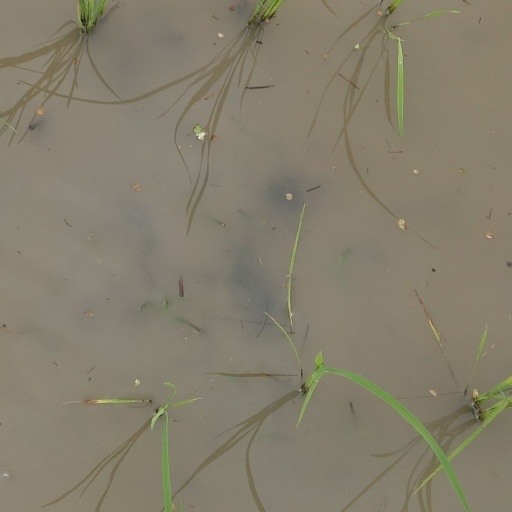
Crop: rice